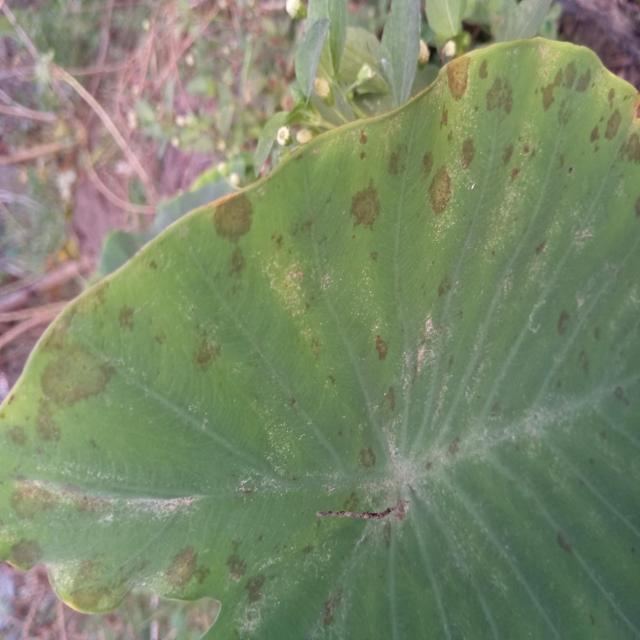
Label: Early_Blight